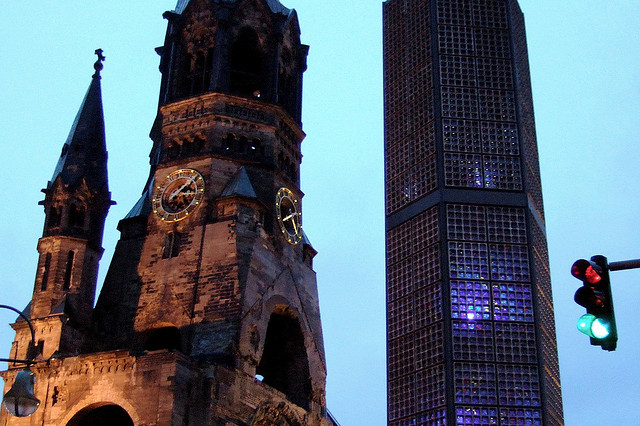
user: Given an image and a question. Answer the question in a short answer. Question: What is the difference in age between these two buildings? Short Answer:
assistant: 1000 years